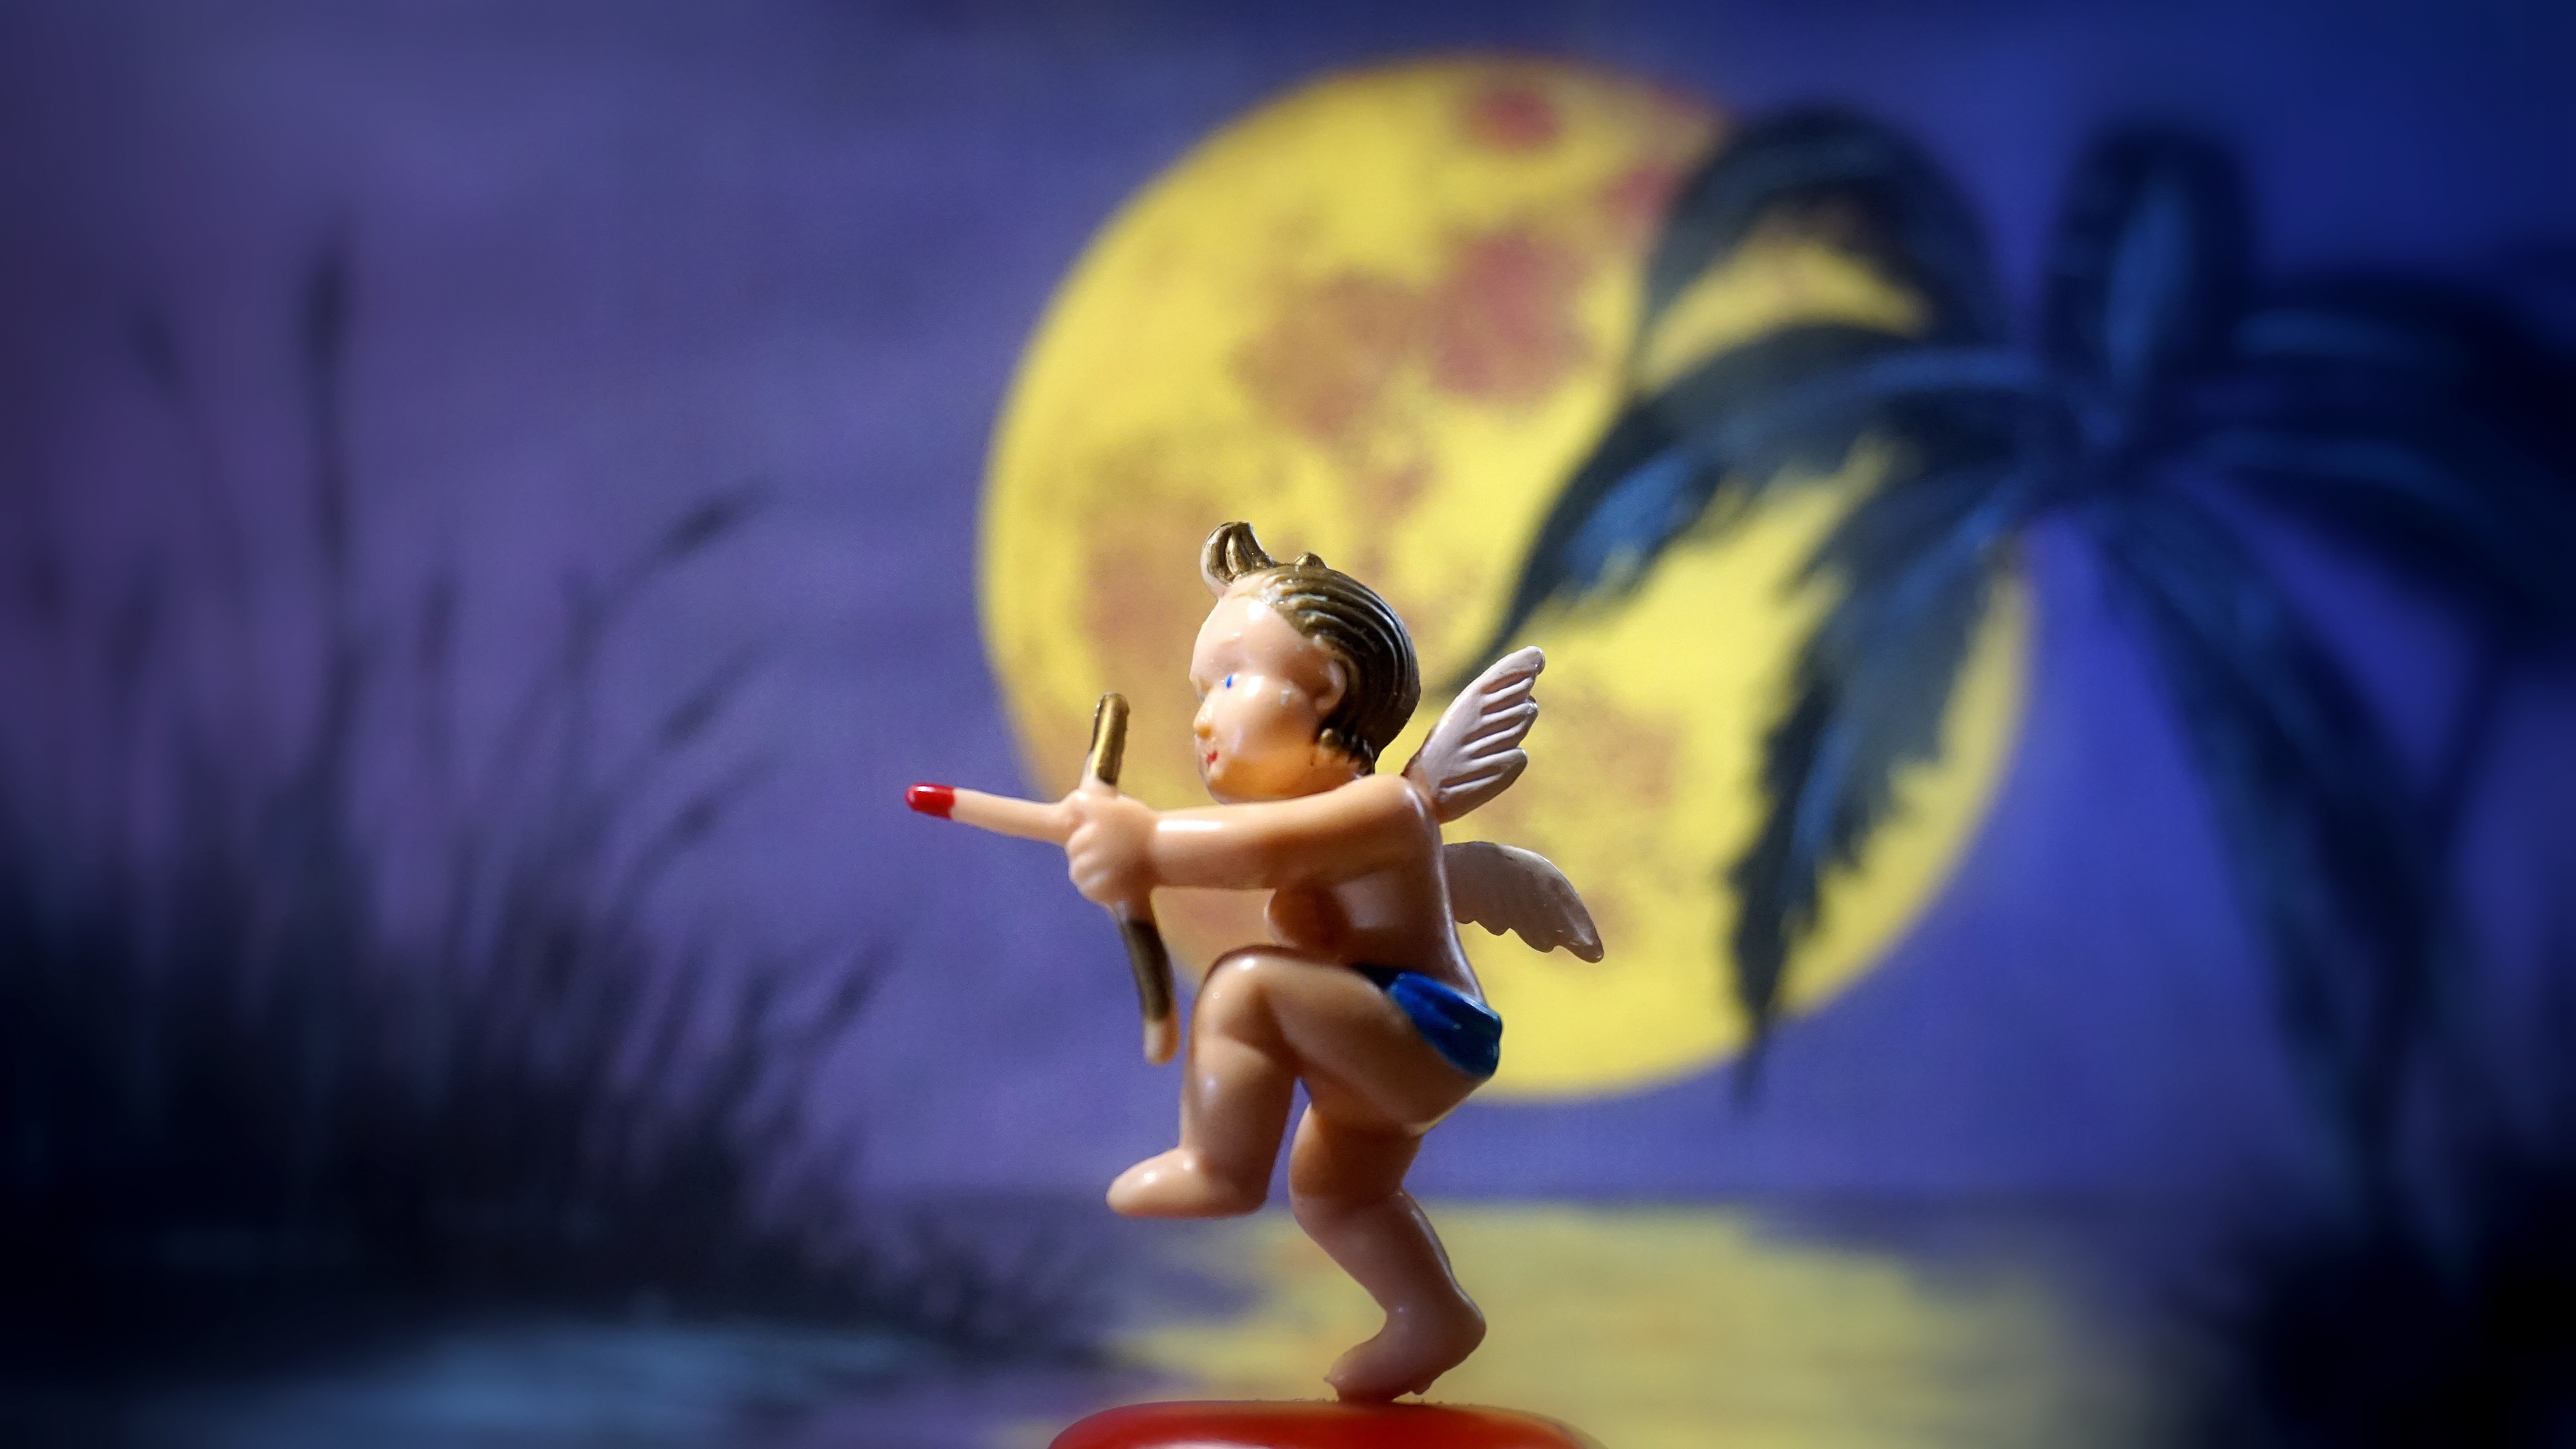
love, romance, arrows, arc, valentine, cupid, screenshot, mythology, fictional character, computer wallpaper